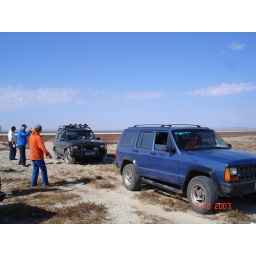
Helping a stranger whose car is stuck in sand